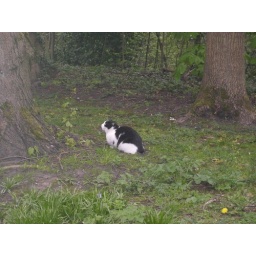
a cat sitting by a tree waiting for a bird perhaps